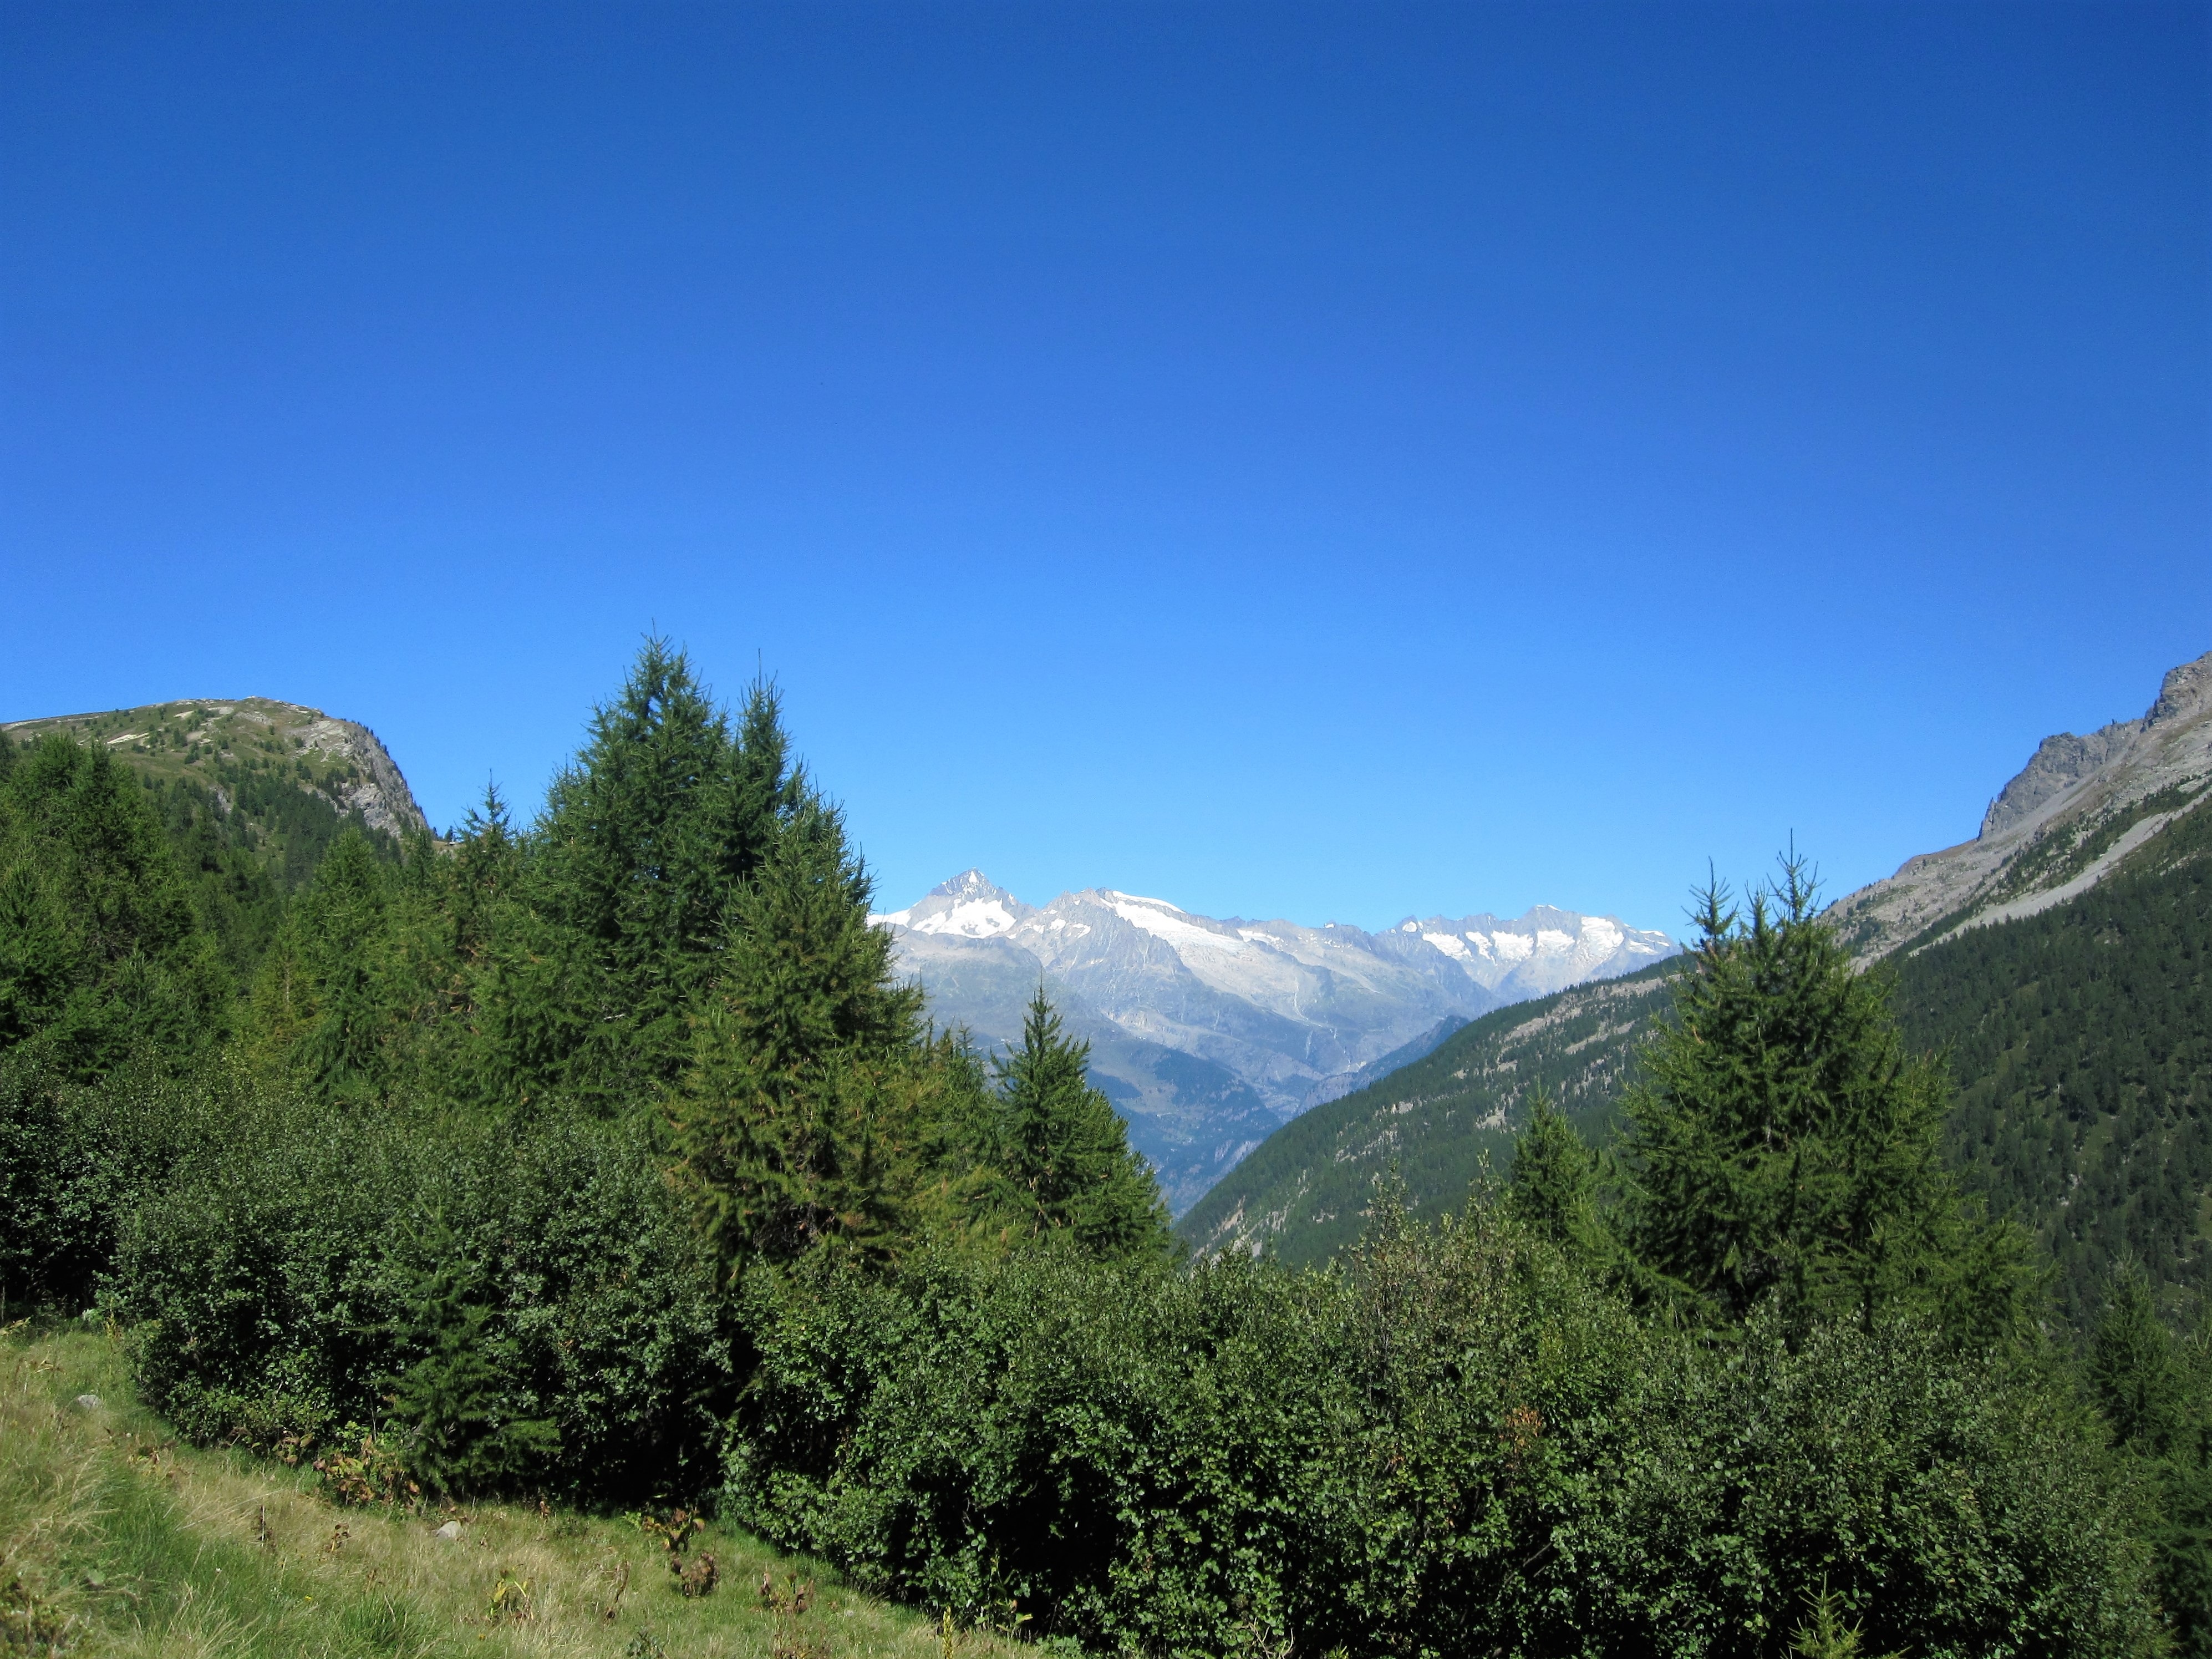
landscape, nature, forest, wilderness, walking, mountain, snow, sky, trail, sport, meadow, wheel, hill, adventure, bike, valley, mountain range, summer, travel, green, high, holiday, alpine, blue, ridge, summit, height, south, relaxation, mountains, alps, vegetation, swiss, plateau, switzerland, fell, ecosystem, target, recovery, swiss alps, landform, mountain pass, zermatt, matterhorn, geographical feature, mountainous landforms, swiss made